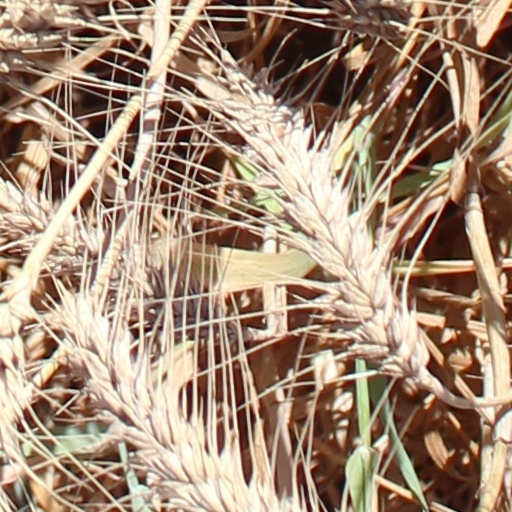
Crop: wheat